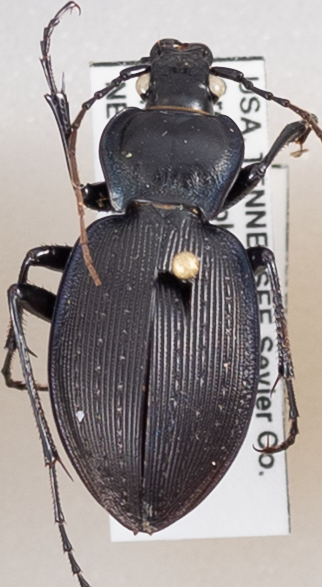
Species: Carabus goryi
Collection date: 2018-06-12 04:00:00
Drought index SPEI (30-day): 0.792
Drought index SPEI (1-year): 0.3
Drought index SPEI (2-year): -0.348